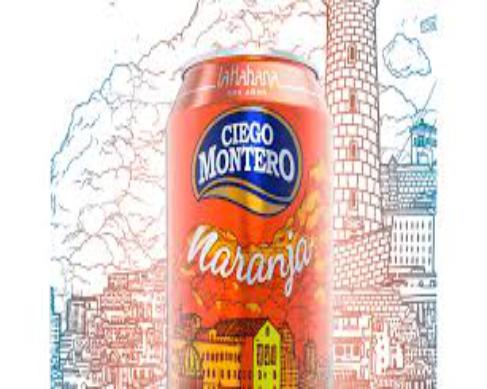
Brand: Ciego Montero
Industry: Food